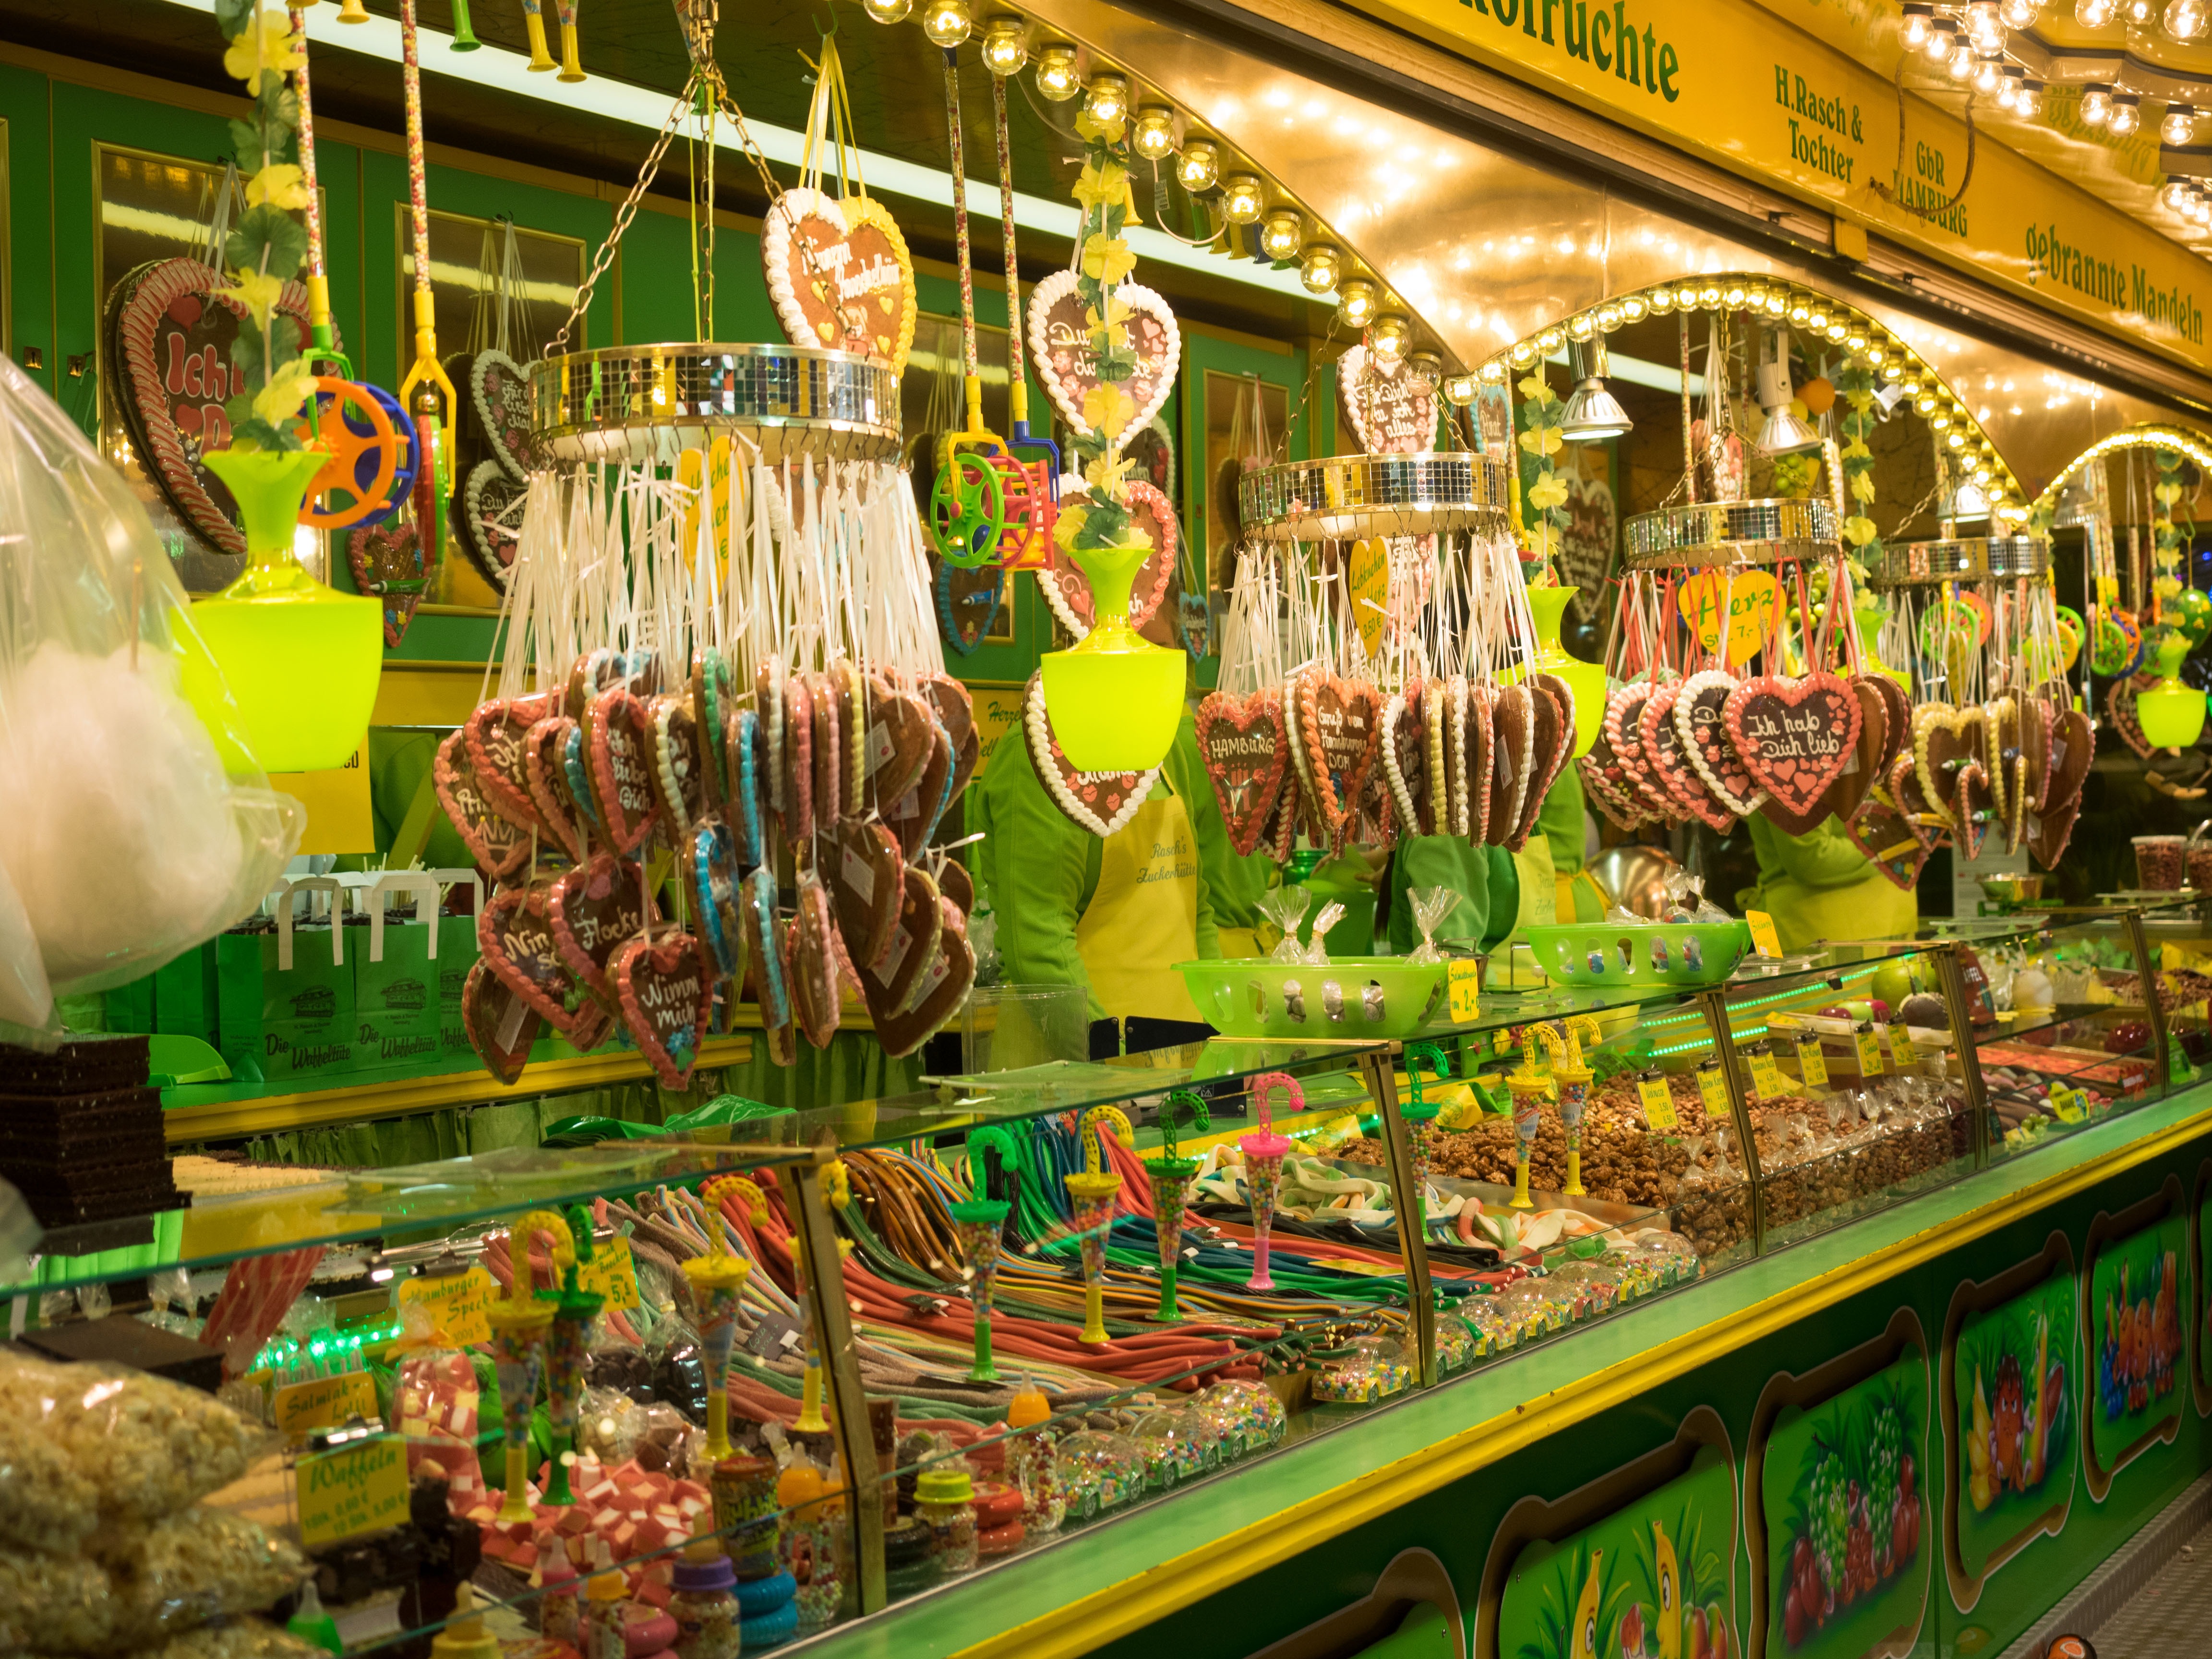
sweet, city, love, food, bazaar, market, marketplace, frosting, public space, stall, supermarket, grocery store, fair, gingerbread, hamburg, retail, folk festival, year market, sugar font, gingerbread heart, human settlement, greengrocer